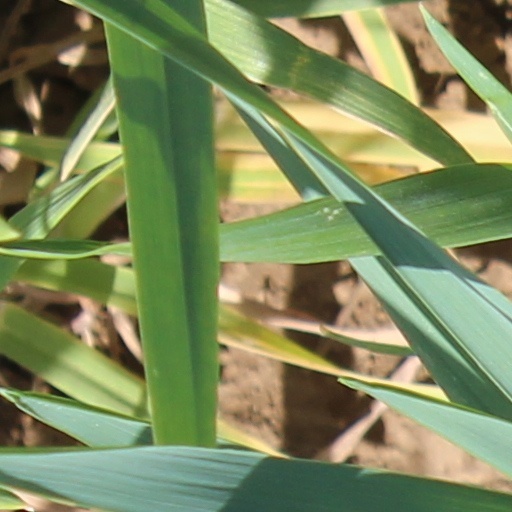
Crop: wheat